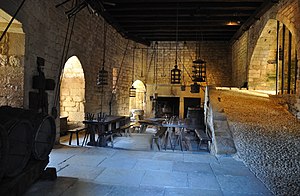
D'Artagnans datter
Filmen er bl.a. optaget på Château de Beynac i Dordogne
D'artagnans datter er en fransk film fra 1994. Filmen er instrueret af Bertrand Tavernier.